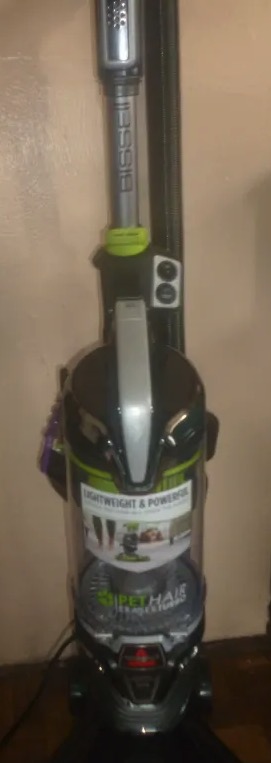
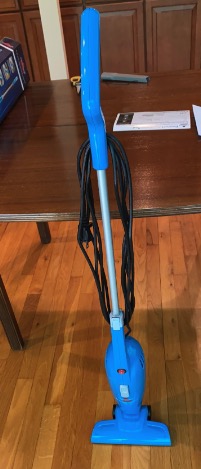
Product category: items_vacuum
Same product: no